Gunung Mulu National Park

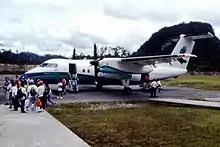
A plane at the Mulu Airport in 1996.

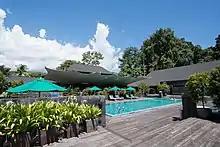
Swimming pool at Royal Mulu Resort.

The Protected Areas and Biodiversity Conservation (PABC) Unit of the Sarawak Forestry Corporation is responsible for the management Totally Protected Areas (TPA) of Gunung Mulu National Park which covers 90% of the park area and is closed to the public. The remaining 10% of the park area is opened to visitors and is managed by Borsarmulu Park Management Sdn Bhd.